Roger Clark (rally driver)

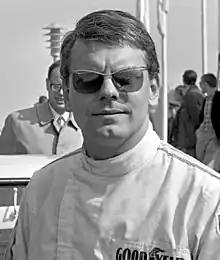
Clark in 1968

Roger Albert Clark, MBE (5 August 1939 – 12 January 1998) was a British rally driver during the 1960s and '70s, and the first competitor from his country to win a World Rally Championship (WRC) event when he triumphed at the 1976 RAC Rally.